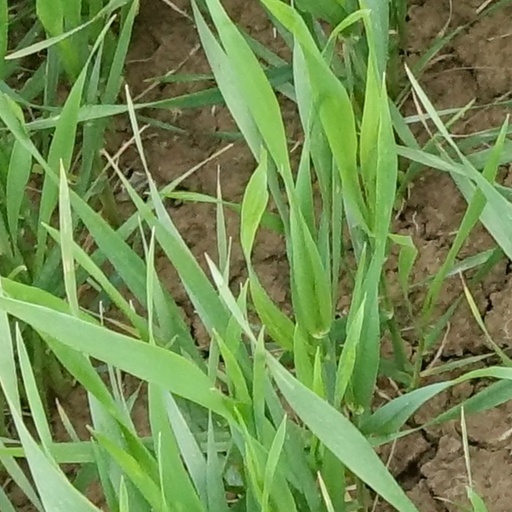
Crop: wheat